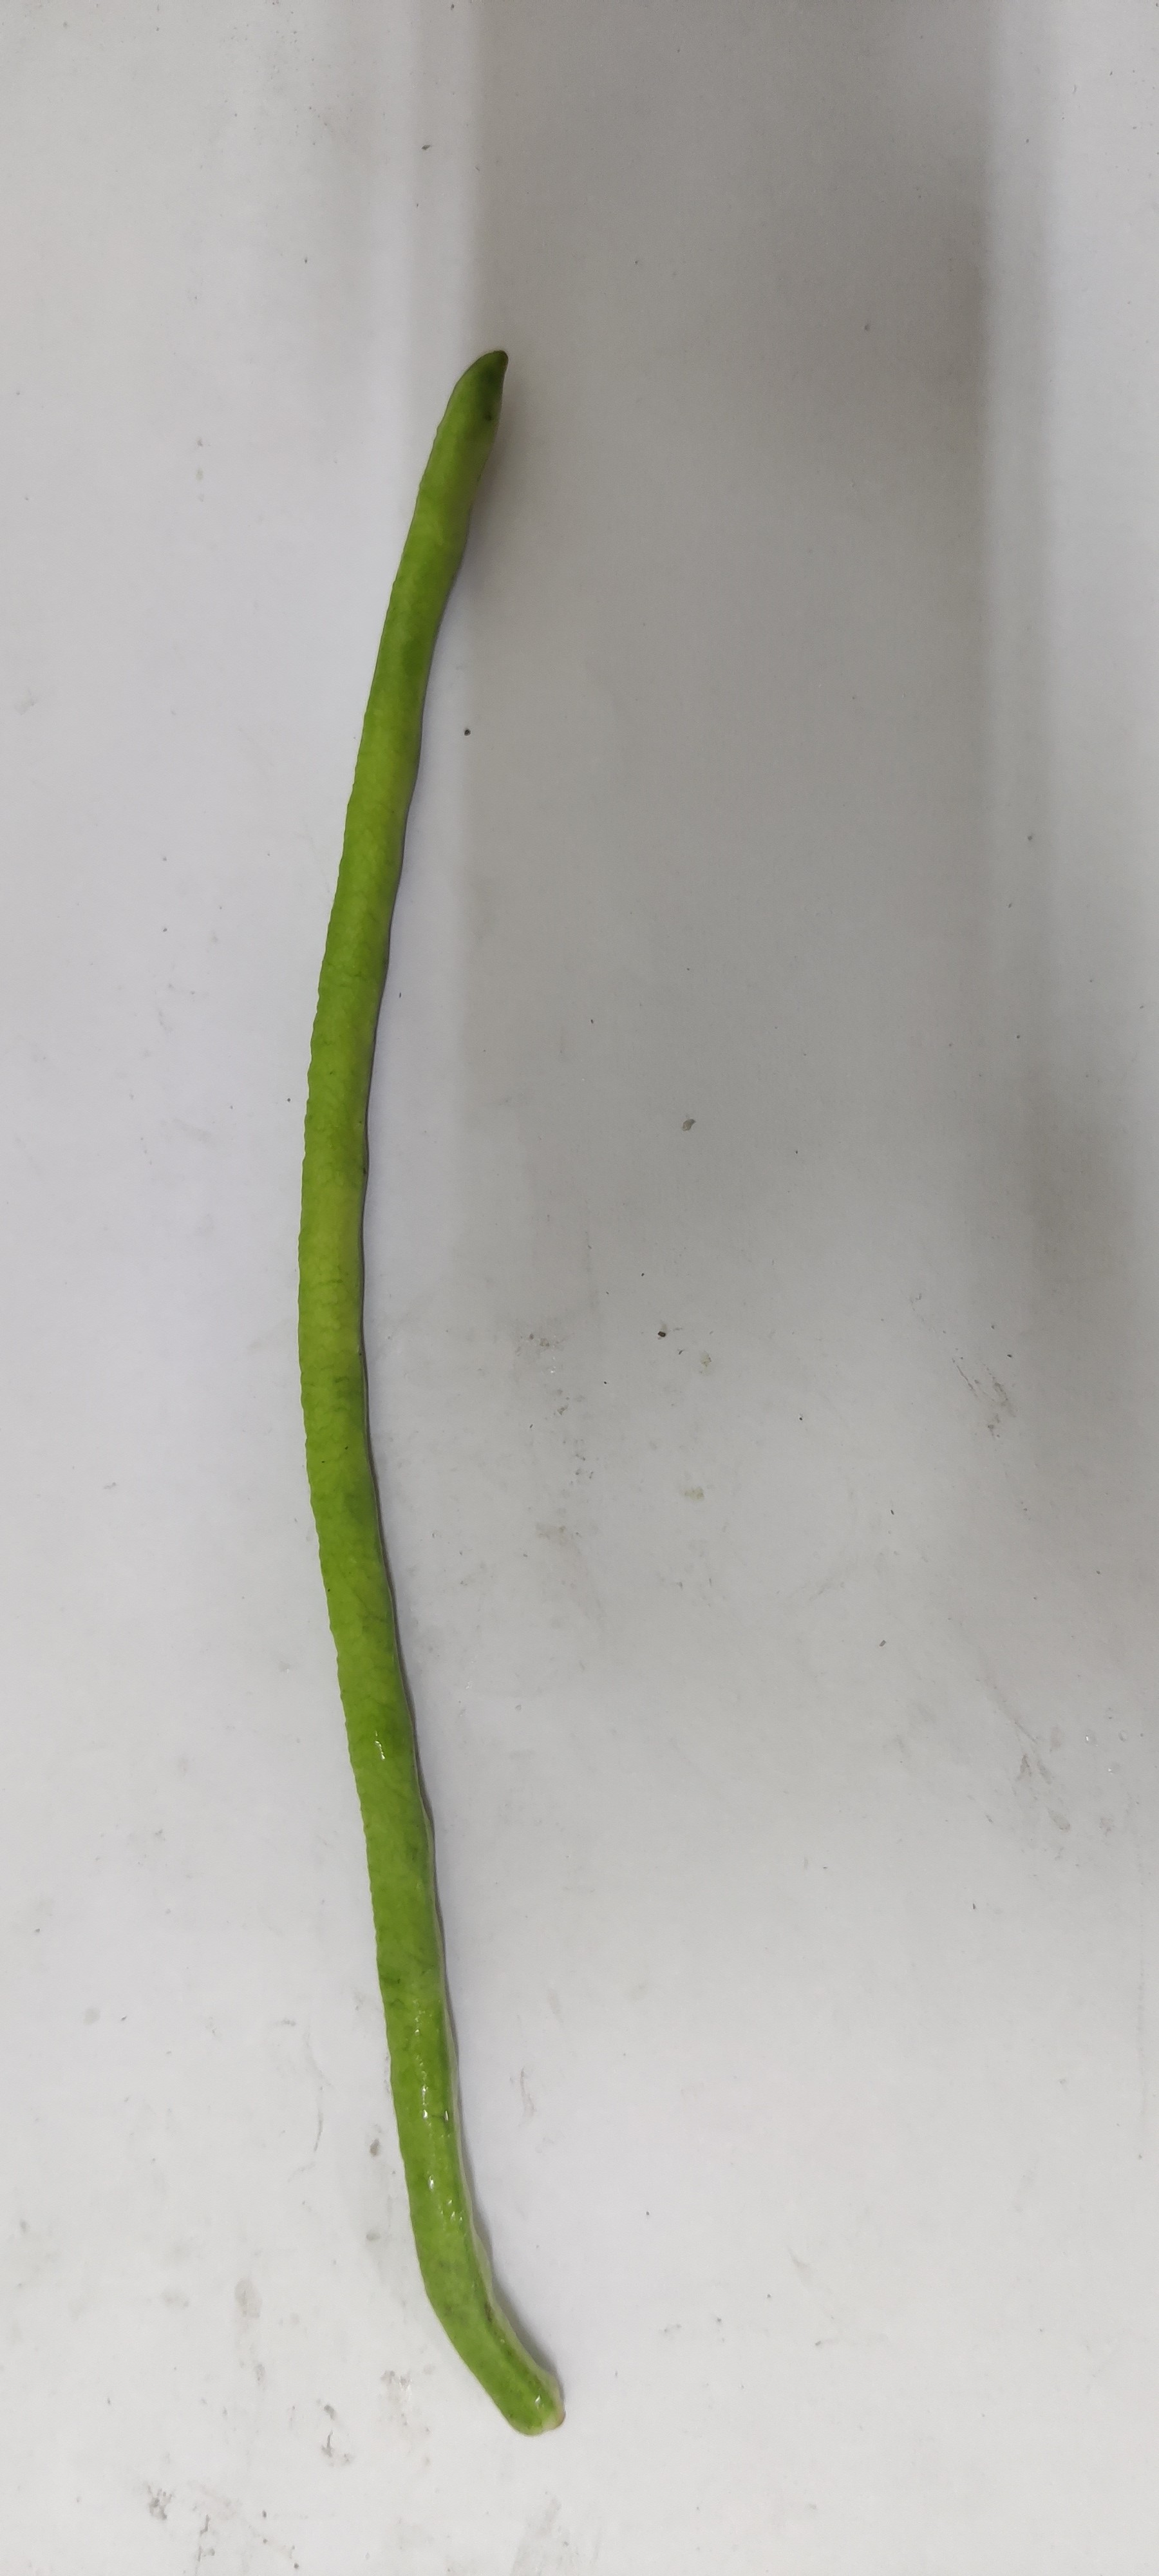
Crop: Cowpea
Condition: Fresh